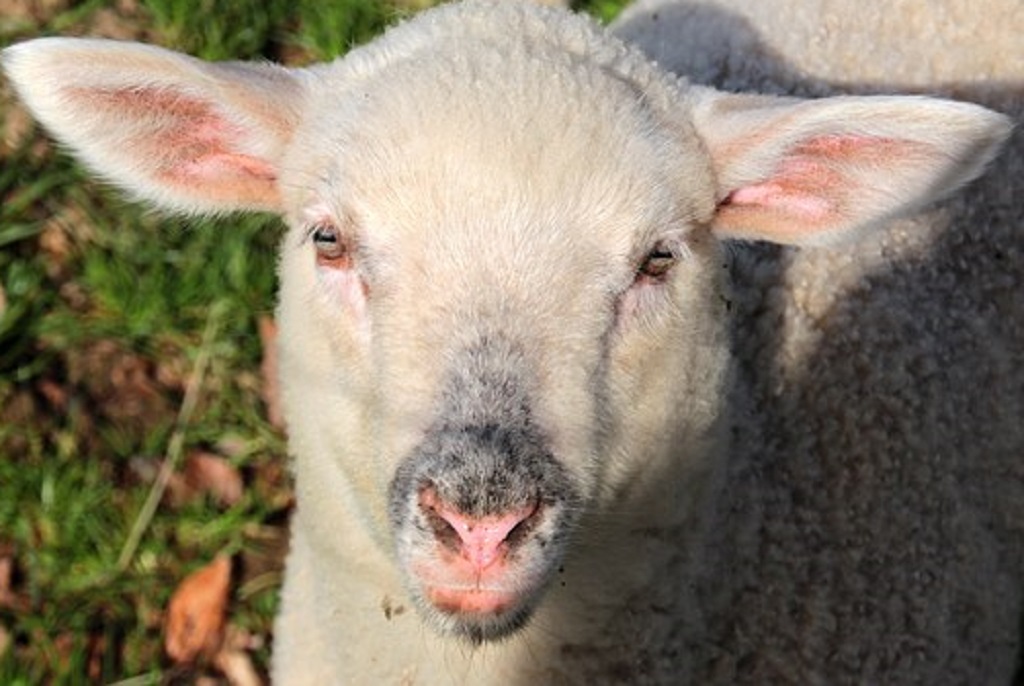
Label: no pain